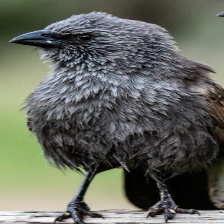
Species: APOSTLEBIRD
Scientific name: STRUTHIDEA CINEREA